Bojan Dimitrijević (historian)

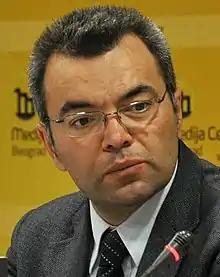
Dimitrijević in 2013

Bojan B. Dimitrijević (born 1968) is a Serbian historian and politician. A former member of the Democratic Party (DS), he was a vice-president of Serbia Centre (SRCE) from 2022 to 2023.